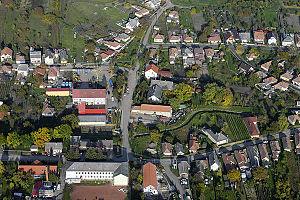
Szűcsi est un village et une commune du comitat de Heves en Hongrie.